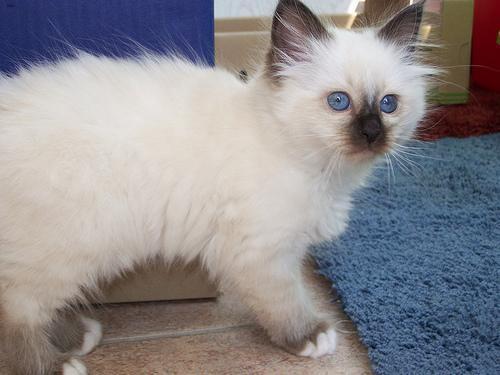
Birman